Jarvis Landry

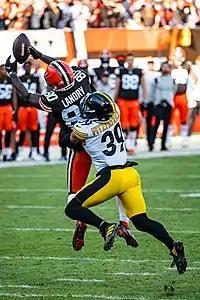
Landry playing against the Pittsburgh Steelers in 2021.

In Week 4 against the Baltimore Ravens, Landry caught eight passes for 167 yards before exiting the game with a concussion. The Browns later won 40–25. During Week 11 against the Steelers, Landry recorded his 529th reception, breaking DeAndre Hopkins' record of most catches in an NFL player's first six seasons. During Week 12 against his former team, the Miami Dolphins, Landry finished with 10 catches for 148 receiving yards and two touchdowns as the Browns won 41–24. He finished the 2019 season with 84 catches, 1,174 receiving yards, a career high, and six receiving touchdowns en route to a fifth consecutive Pro Bowl. Landry was ranked 61st by his fellow players on the NFL Top 100 Players of 2020.